Kagoshima dialect

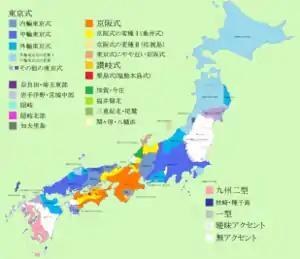
Map of the pitch accent systems throughout Japan. Most of Kagoshima falls into the South-Western Kyushu two-pattern accent group (■ ).

One of the most oft-studied aspects of the Kagoshima dialect is its prosodic system. With the exception of a few areas such as Tanegashima, the system is described as a two-pattern pitch accent in which phrasal units may be either accented or unaccented. In accented units (also called "Type A" tone-bearing units), all syllables bear a low tonal pitch ("L") except for the penultimate syllable, which bears a high pitch ("H"). In unaccented units (also called "Type B" tone-bearing units), all syllables bear a low pitch until the final syllable, at which point the pitch rises to a high pitch.